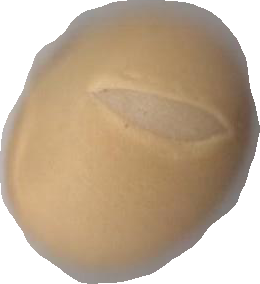
Variety: Dega